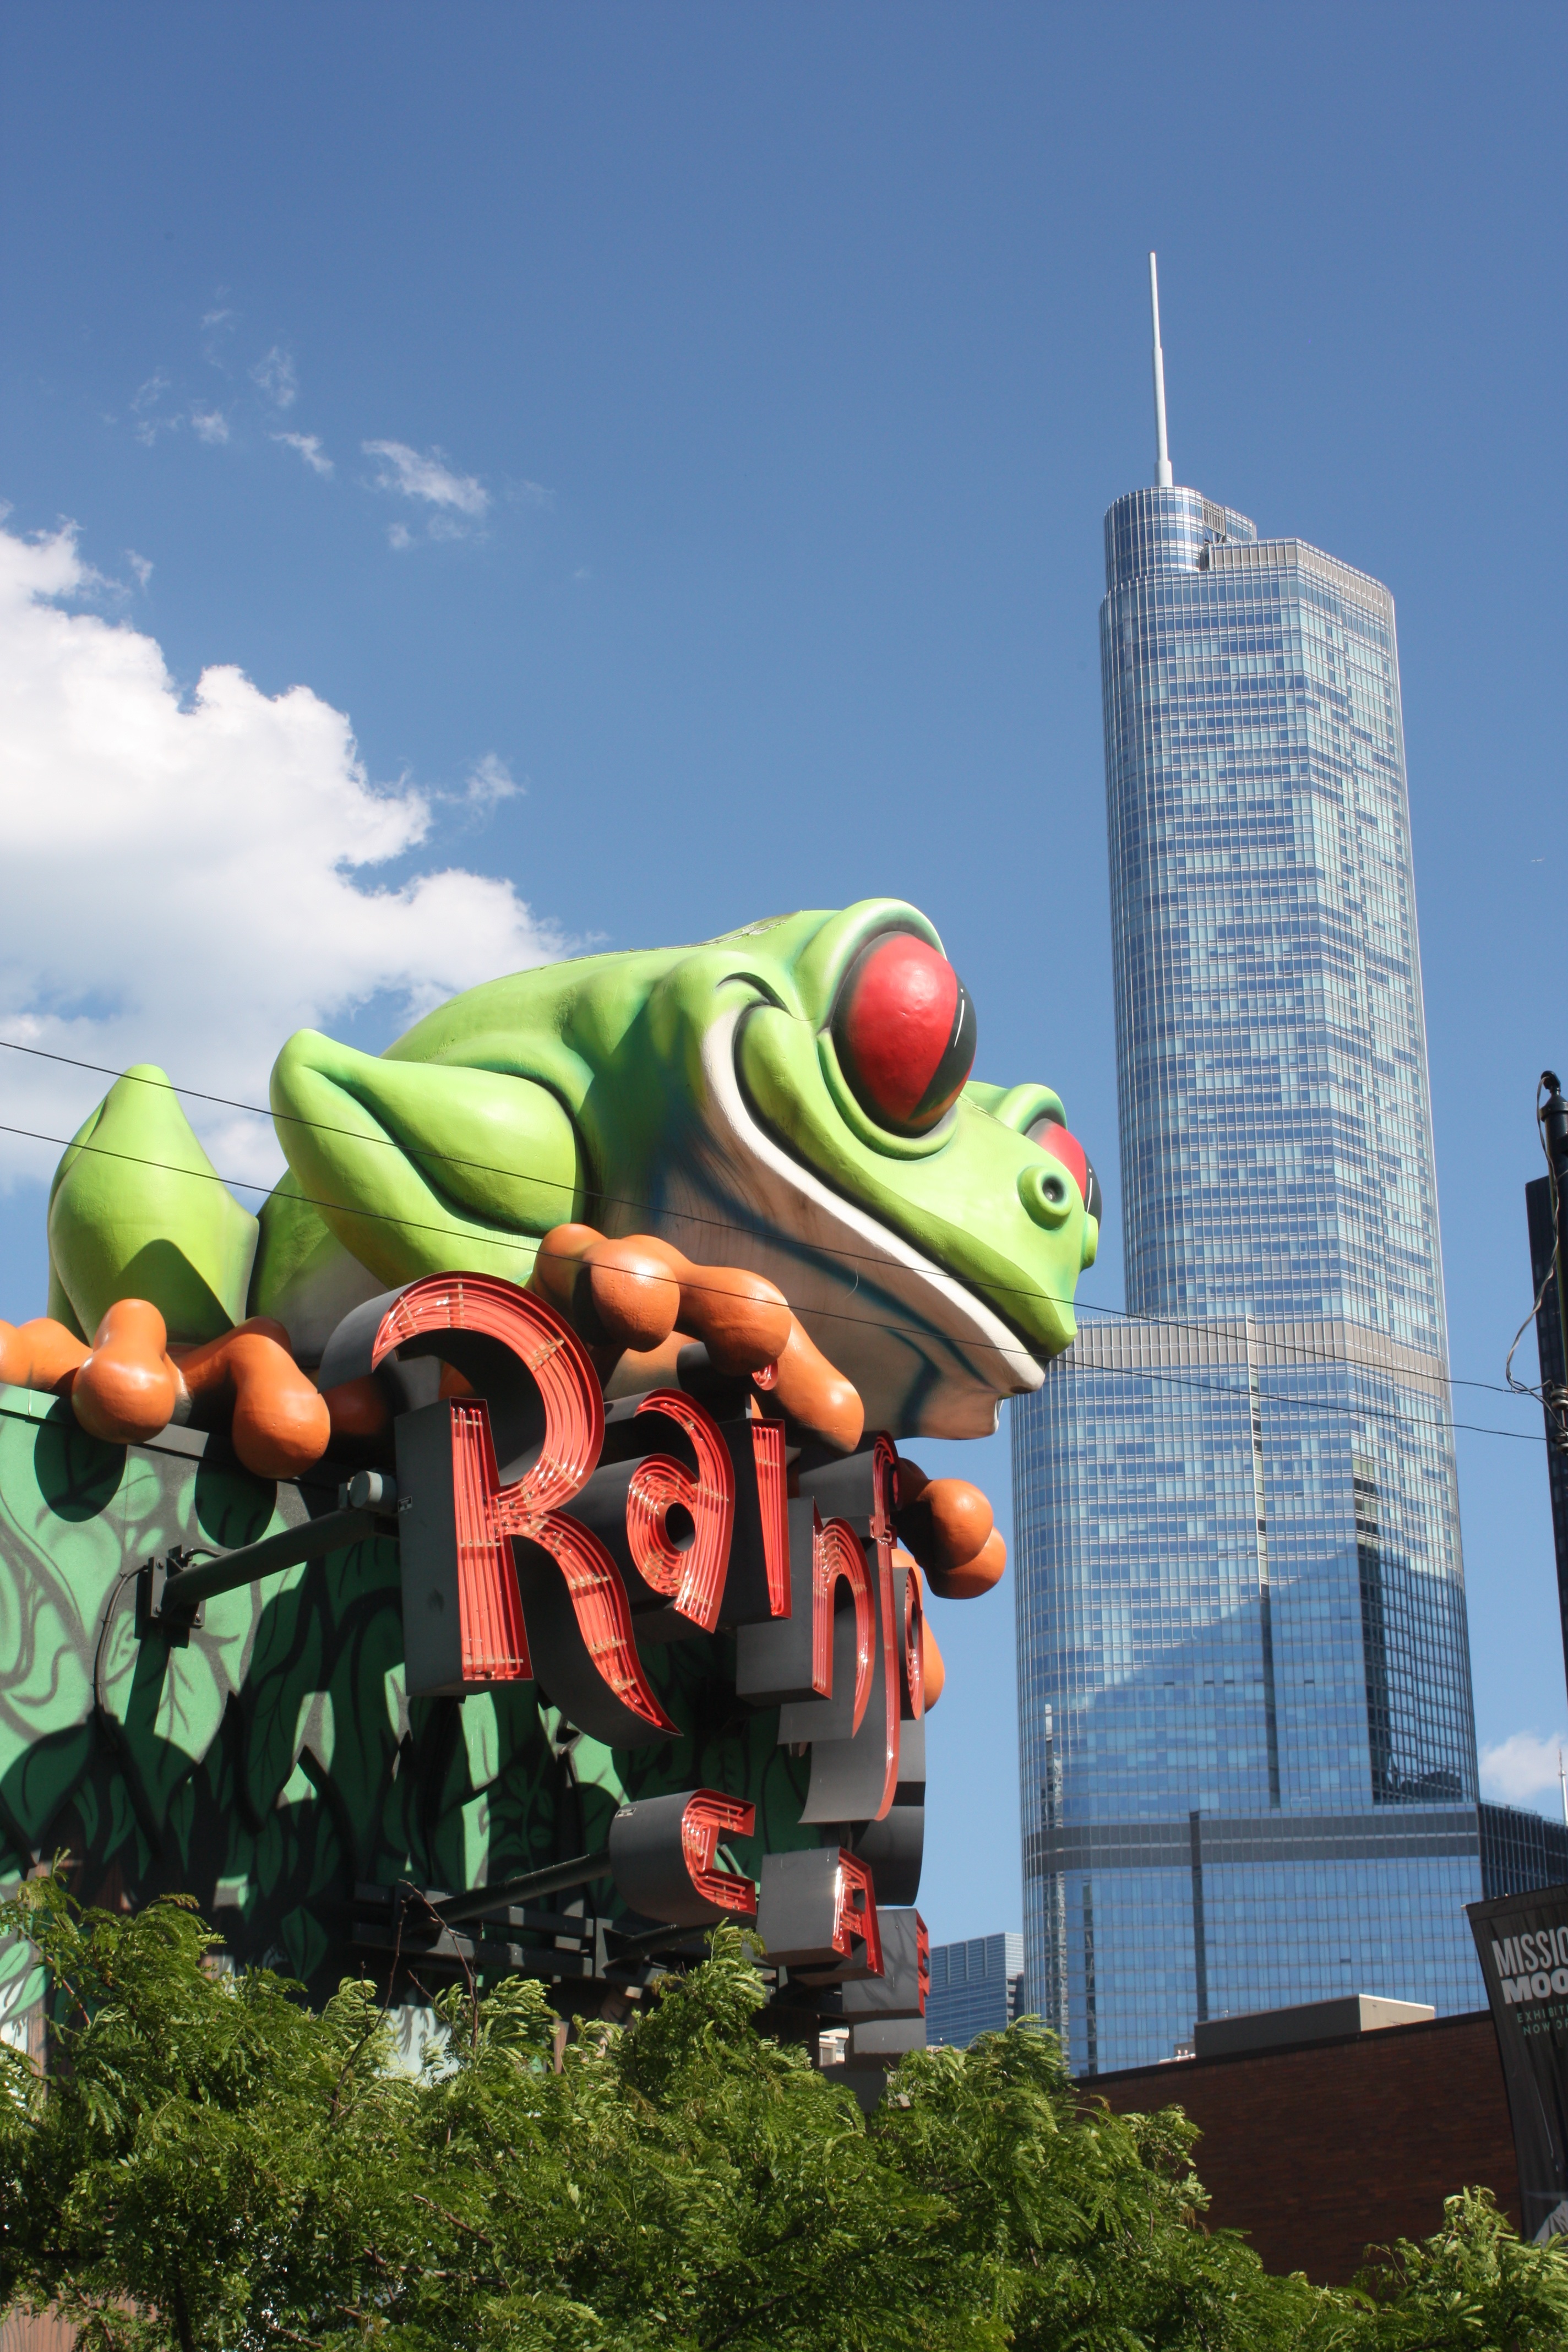
cafe, sky, sun, city, skyscraper, summer, recreation, amusement park, park, chicago, frog, blue sky, height, art, clouds, screenshot